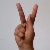
The image shows a hand gesture representing the letter 'K' in Indian Sign Language.